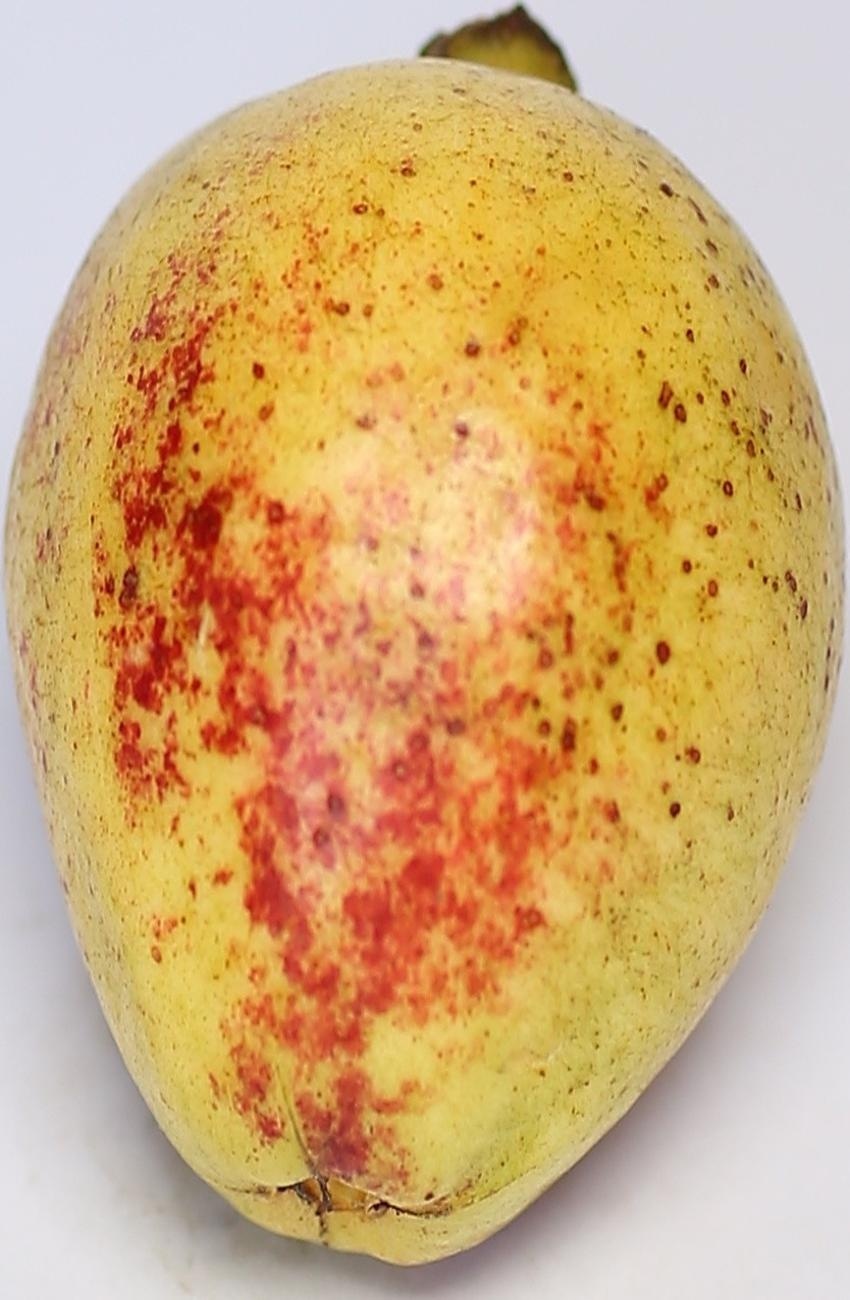
Maturity: ripe
Variety: riyali